Simplex Automobile Company

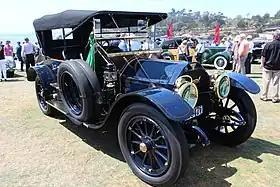
1912 Simplex Model 50 - Quinby Toy Tonneau body

For 1909 the Simplex 50hp model remained the main offering. A new, more powerful Simplex was the G. E. Franquist designed 90hp model, that could reach speeds of 90mph. In 1909 American-La France of Elmira, contracted for Simplex 50-hp chassis and engines for their firefighting equipment.